Nian gao

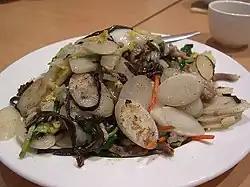
Shanghai savoury fried "nian gao"

"Nian gao" is white along the lower reaches of the Yangtze River (the Jiangnan region), and it is a mild food. It is made by mixing rice with glutinous rice; the ratio between the two can be adjusted according to personal preferences. The softer version has an increased proportion of glutinous rice. Cooking methods include steaming, frying, sliced frying, or in soup. Ningbo "nian gao" is the most famous, and common practices include pickled pork soup "nian gao" and shepherd's purse fried "nian gao". Shanghai's ribs "nian gao" are also distinctive. The Shanghai Niangao style is usually packaged in a thick, soft rod to be sliced up or packaged sliced and either stir-fried or added to soup. Depending on the cooking method, this style is a soft to a chewy variant. The Shanghai style keeps the "nian gao" white, and is made with nonglutinous rice. The color is its distinct feature. When served as a dish, the most common is the stir-fry method, hence the name (炒年糕, "chǎo nián gāo"). Three general types exist. The first is a savory dish; common ingredients include scallions, beef, pork, cabbage, Chinese cabbage, etc. The second is a sweet version using standard white sugar. The last version is almost tasteless, and is often consumed for its chewy textures.